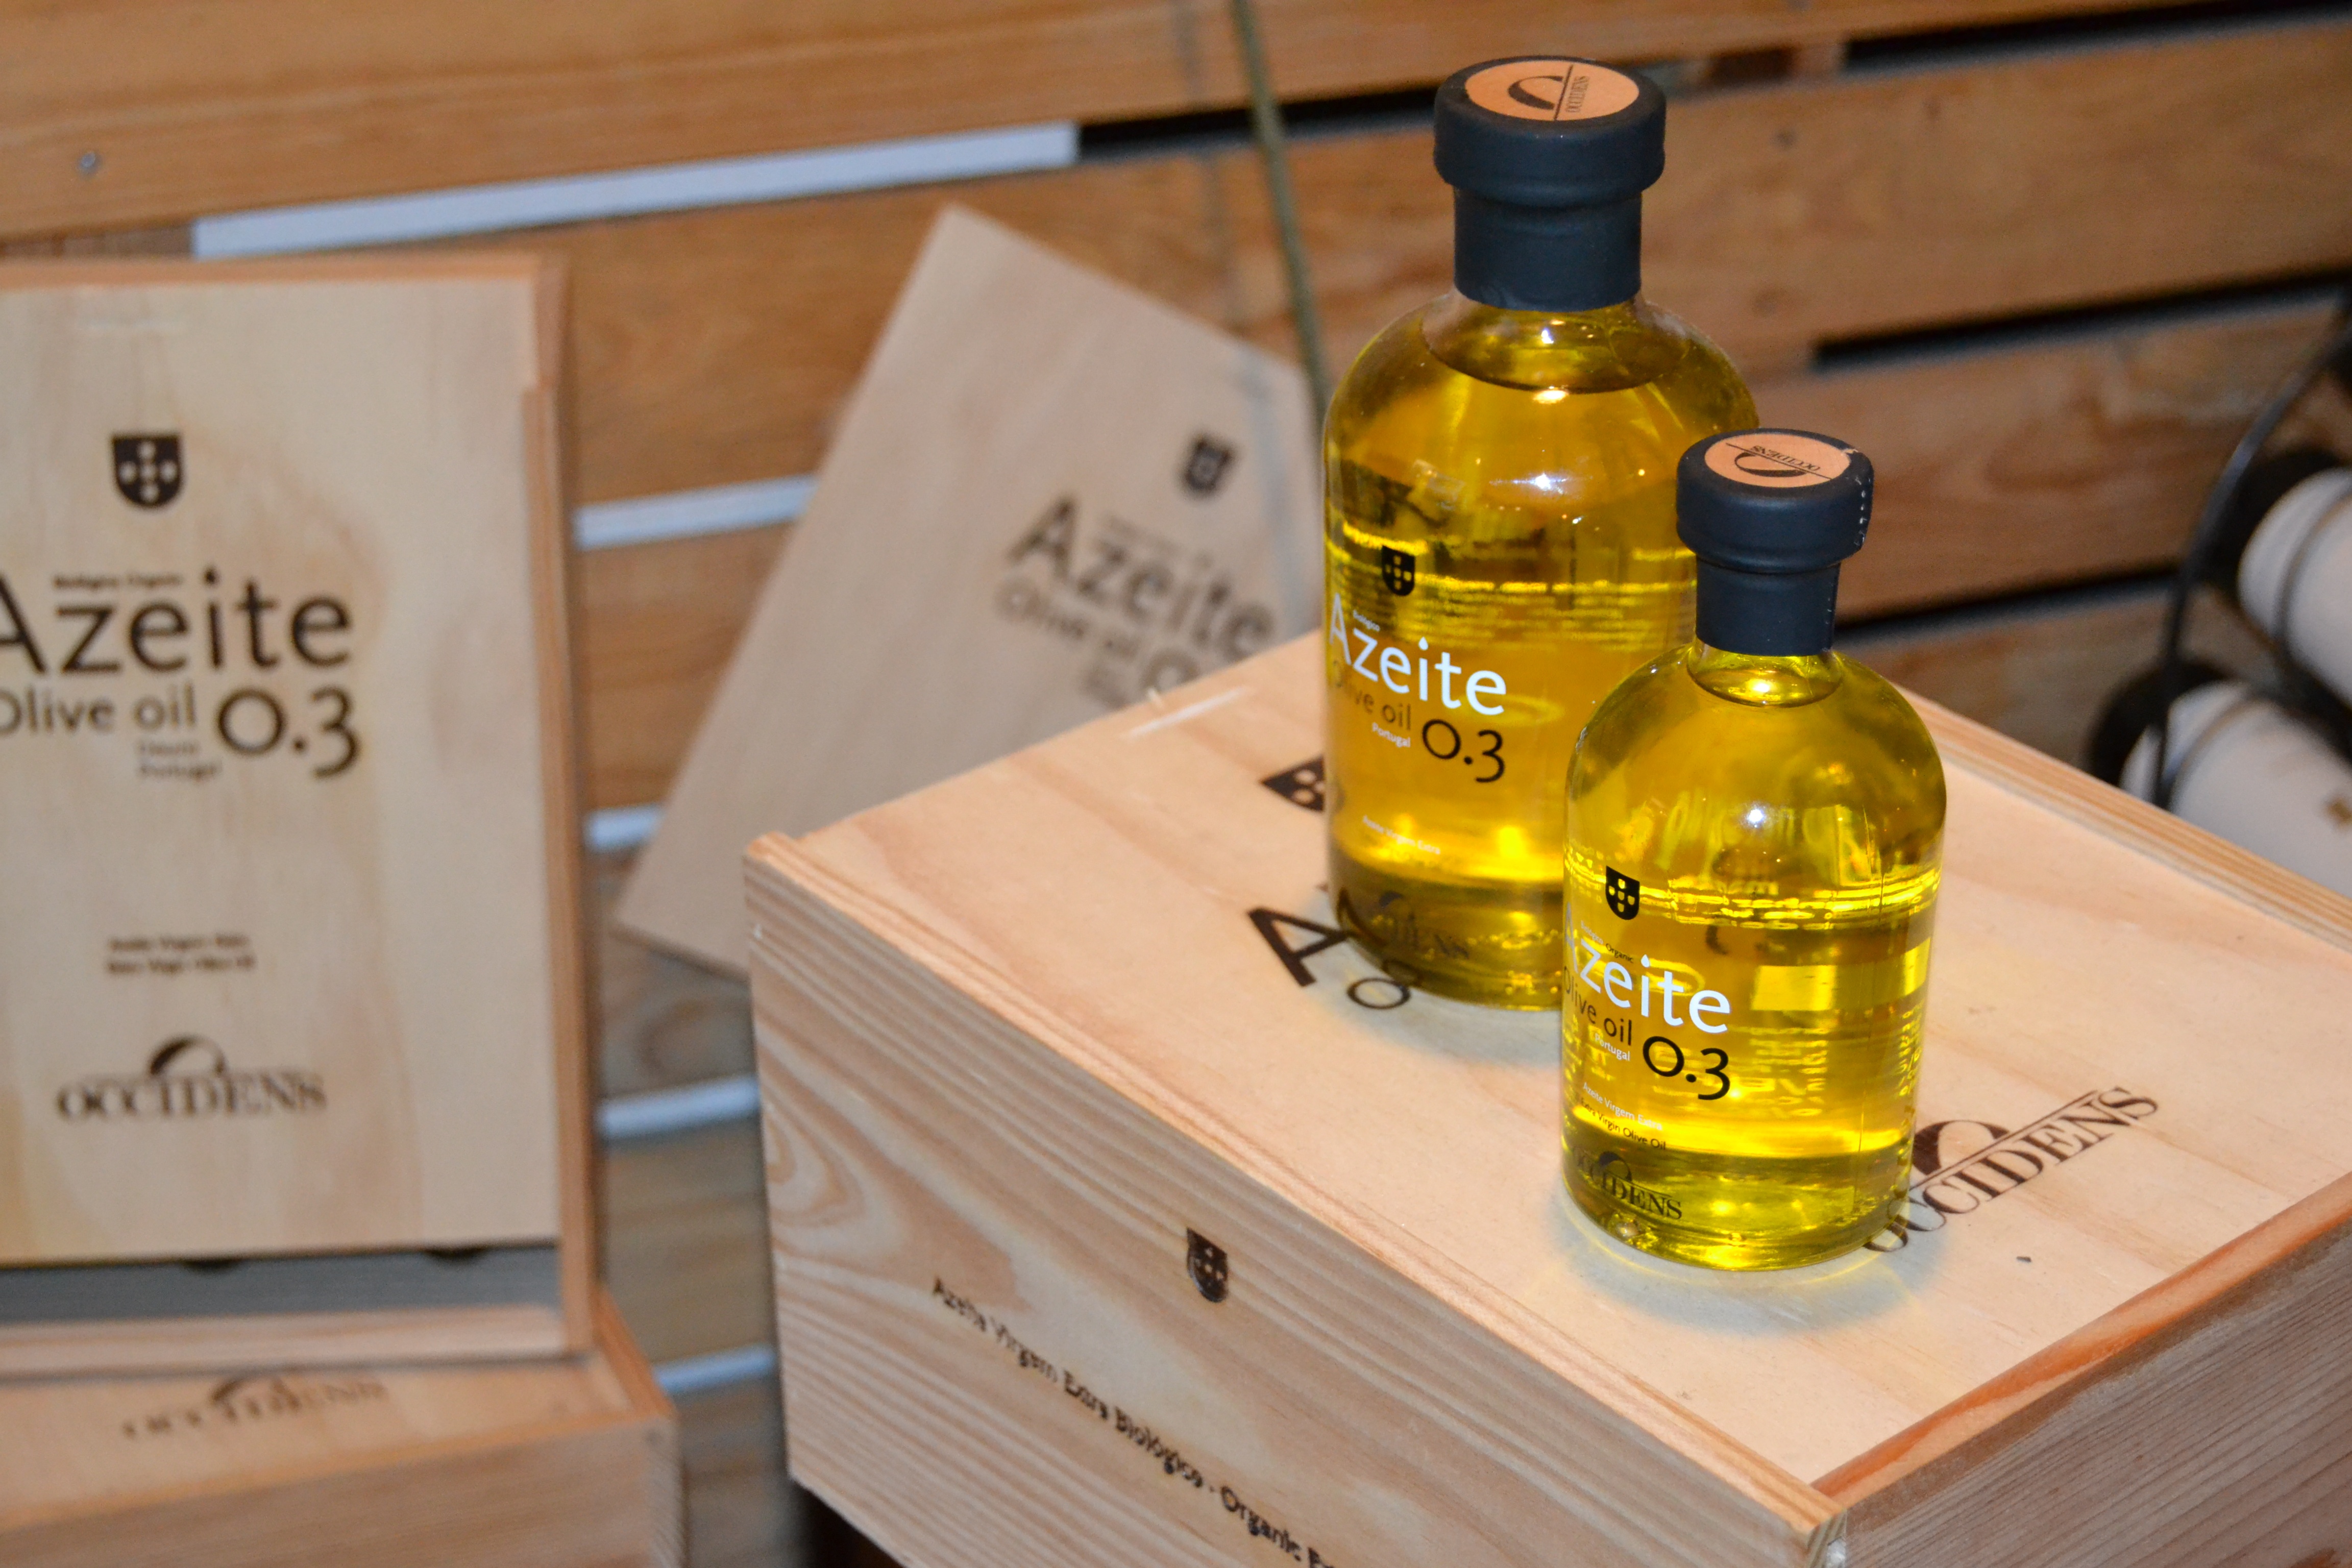
food, produce, drink, bottle, yellow, whisky, liqueur, perfume, distilled beverage